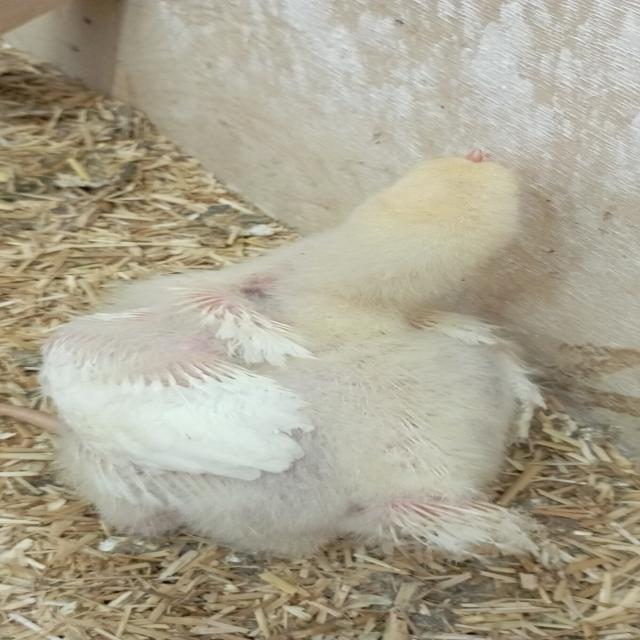
Weight: 620 g